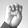
ASL letter: E